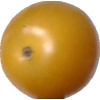
Label: tomato_cherry_yellow